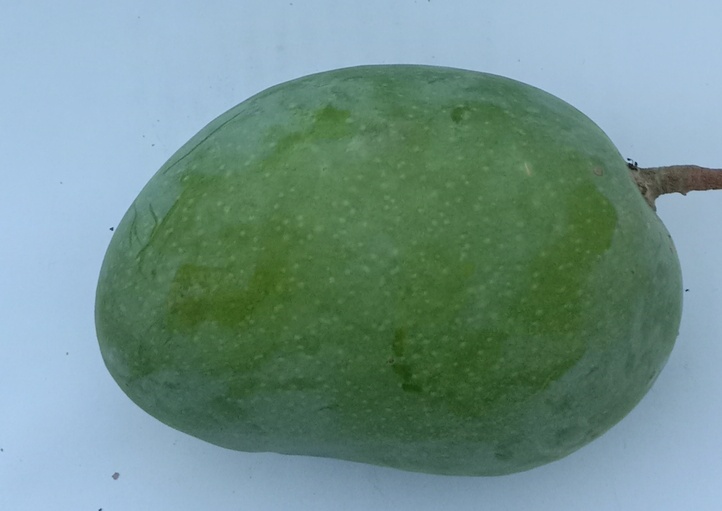
Mango variety: Chaunsa (Summer Bahisht)